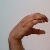
The image shows a hand gesture representing the letter 'C' in Indian Sign Language.